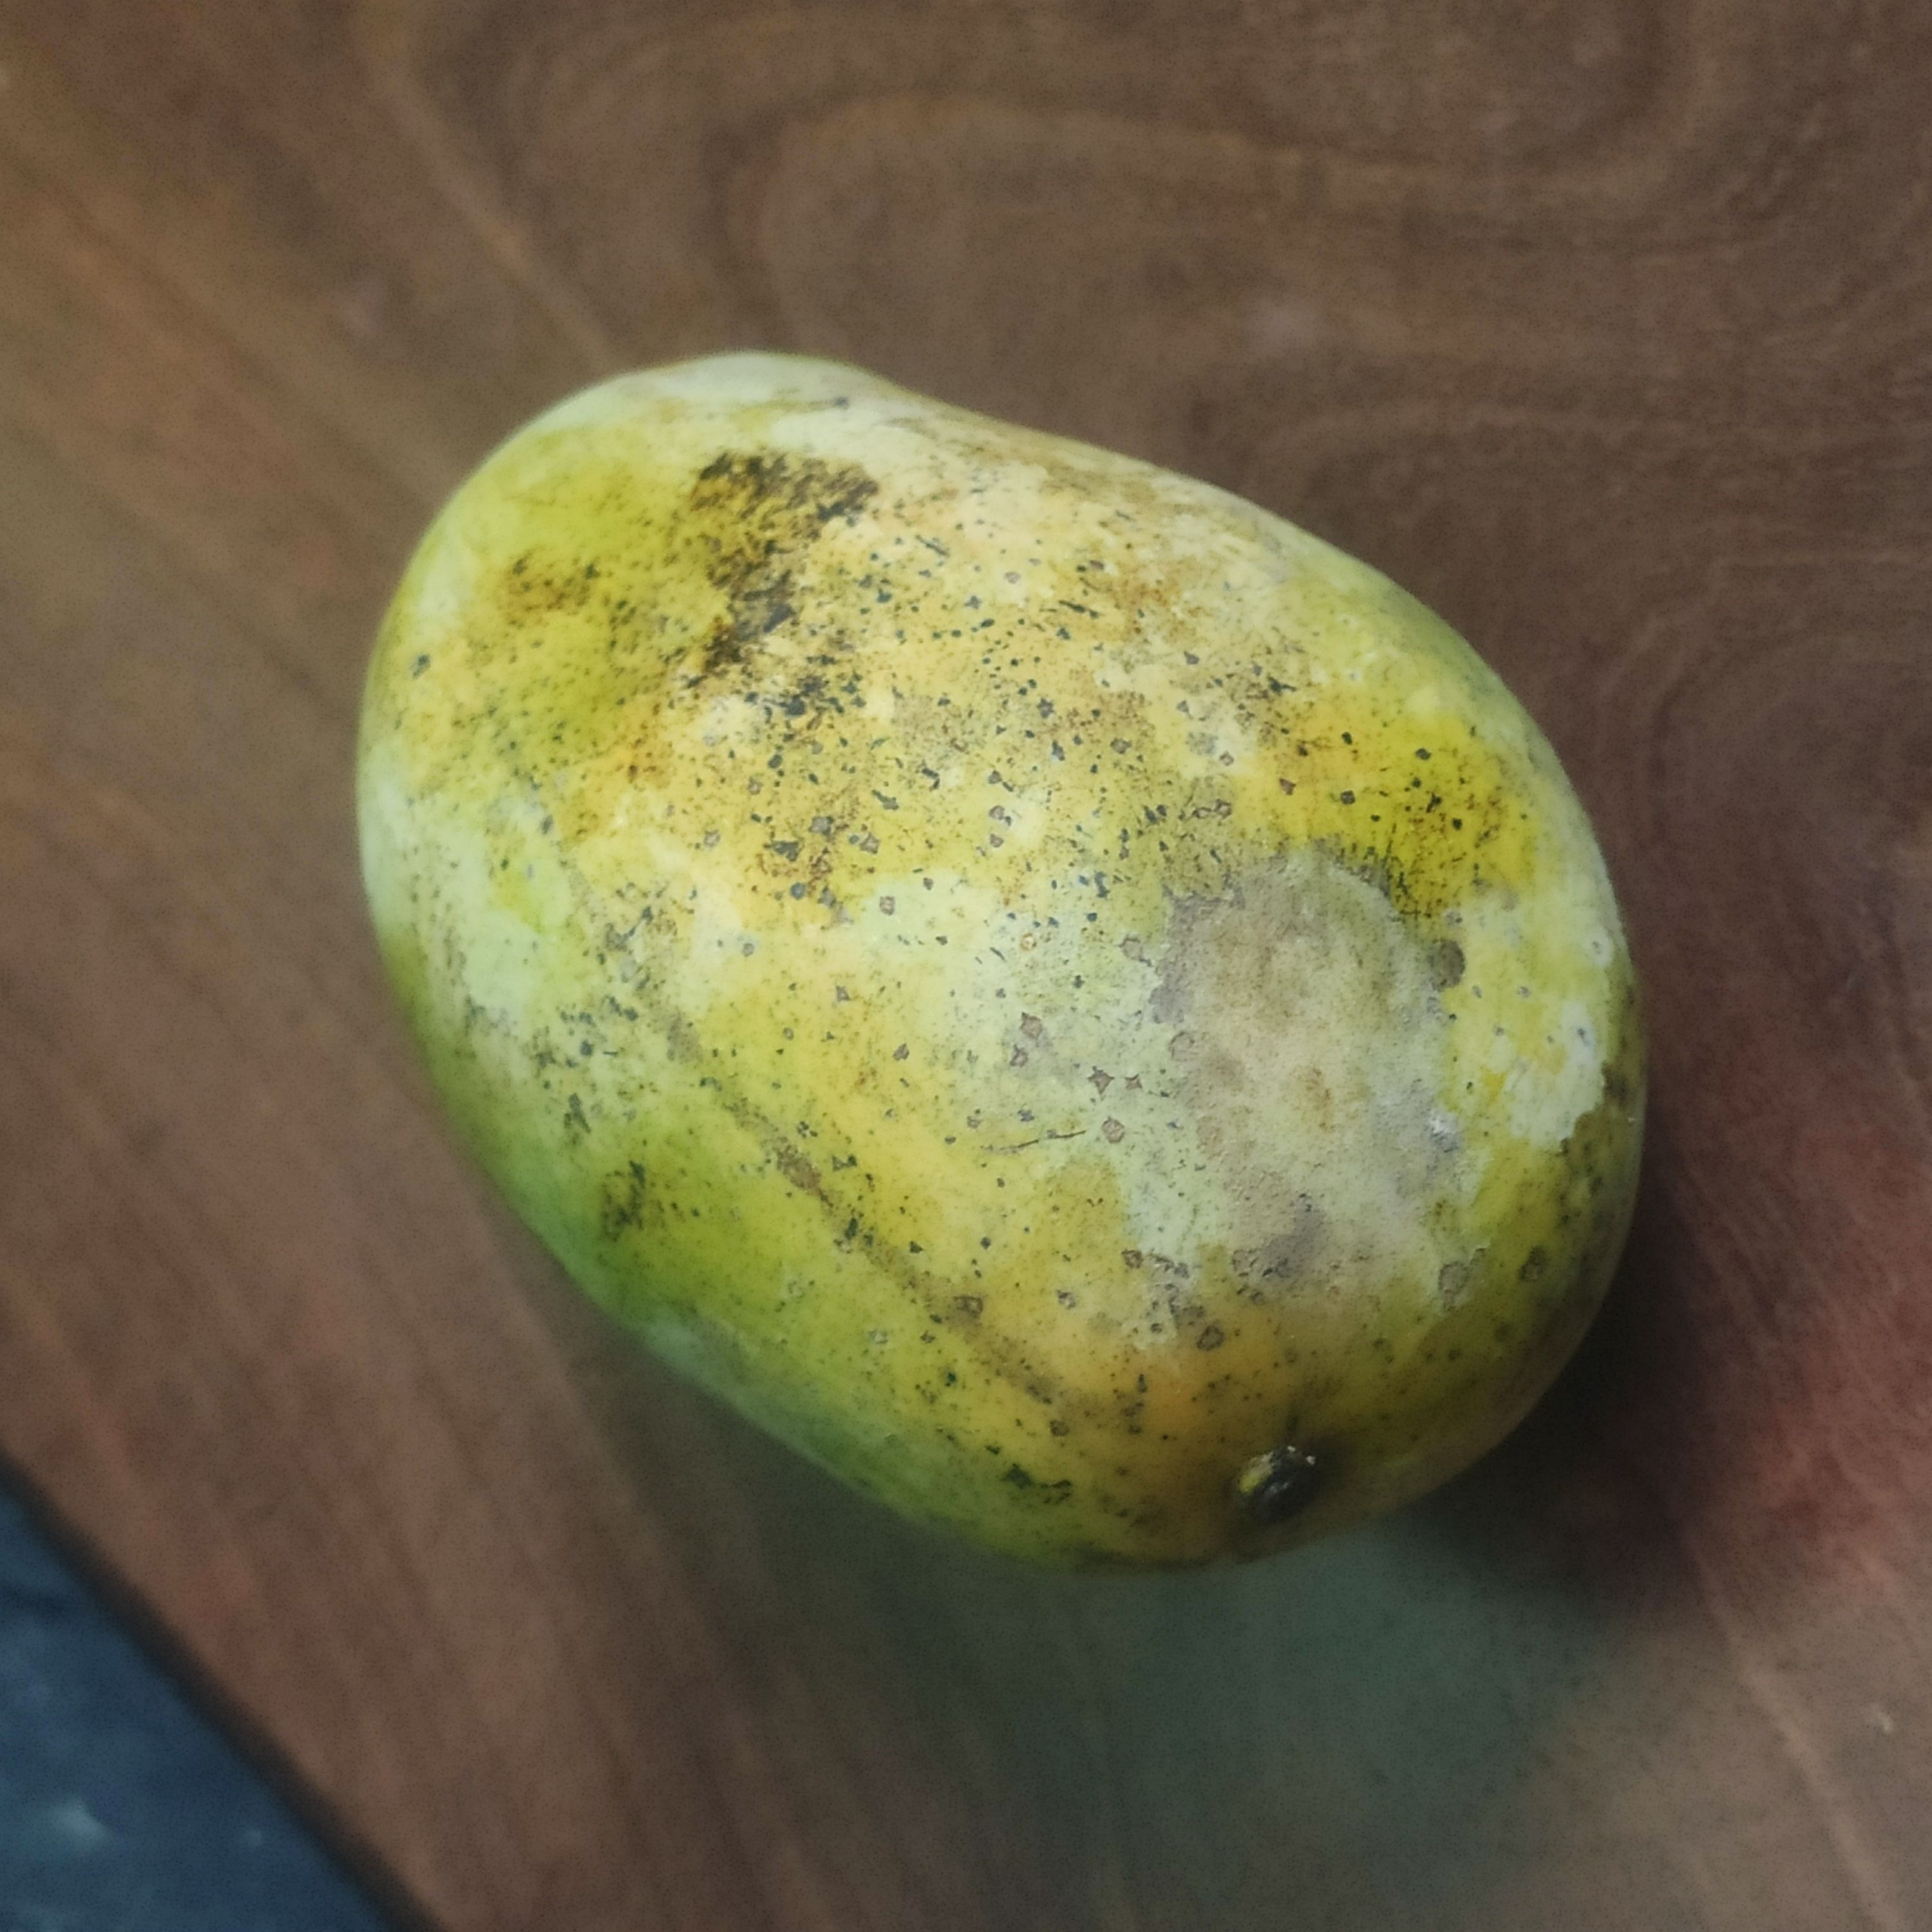
Fruit: mango
Grade: 2nd-grade